List of Sepultura members

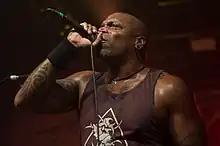
American vocalist Derrick Green joined the band following the departure of founder Max Cavalera.

In early 1987, Jairo Guedz quit the band. Guedz was replaced by São Paulo-based guitarist Andreas Kisser, and they released their second studio album, "Schizophrenia", later that year. The album reflected a stylistic change towards a more thrash metal-oriented sound, while still keeping the death metal elements of "Morbid Visions". "Schizophrenia" was an improvement in production and performance, and became a minor critical sensation across Europe and America as a much sought-after import. During a May 2018 interview with teenyrockers.com, Kisser noted that Sepultura would not have been possible without family support, not only from his own family, but also from the families of Max and Igor, and Paulo Jr.